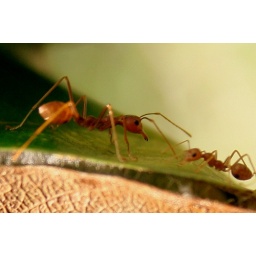
red ants working around their nest on the rambutan tree behind my house